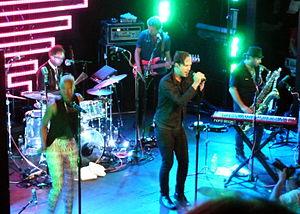
Fitz and The Tantrums est un groupe de rock américain formé en 2008 à Los Angeles.